Georgia–Spain relations

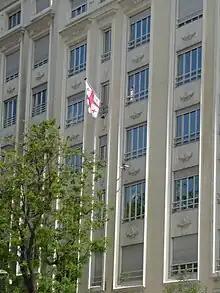
Embassy of Georgia in Madrid.

In 2014, Spanish exports to Georgia amounted to 58.8 million euros (€78.8 M 2013), which represents a decrease of 25.4%, while imports made by Georgia from Spain have reached 81, 43 million euros (€29.32 million in 2013), which represents the largest increase in recent years with 177.7%.